Ōmiwa Shrine

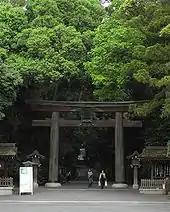
Second "torii" leading to the inner sanctuary

Ōmiwa Shrine is situated in a quiet forest and built directly in front of Mount Miwa. An ancient Japanese cedar tree ("Cryptomeria") can be found on shrine compound and is considered sacred. The shrine has Mount Miwa as its Shintai, as a Kannabi and does not have a honden.